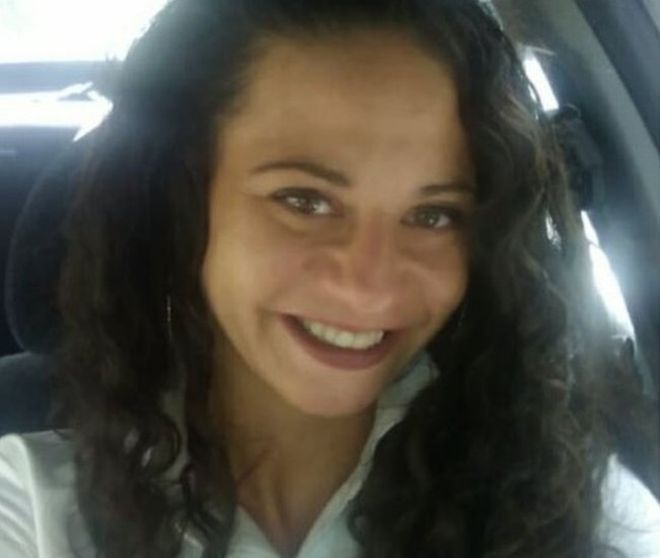
Gender: women